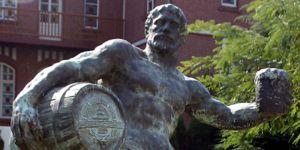
La bière est une boisson alcoolisée obtenue par fermentation alcoolique d'un moût de produits végétaux amylacés tels que l'orge, le maïs, le riz, la banane, le manioc... Ce moût est obtenu à l'issue d'une étape importante de la fabrication de la bière, le brassage, opération à l'origine des vocables brasseur et brasserie. C'est la plus ancienne boisson alcoolisée connue au monde et la boisson la plus consommée après l'eau et le thé.